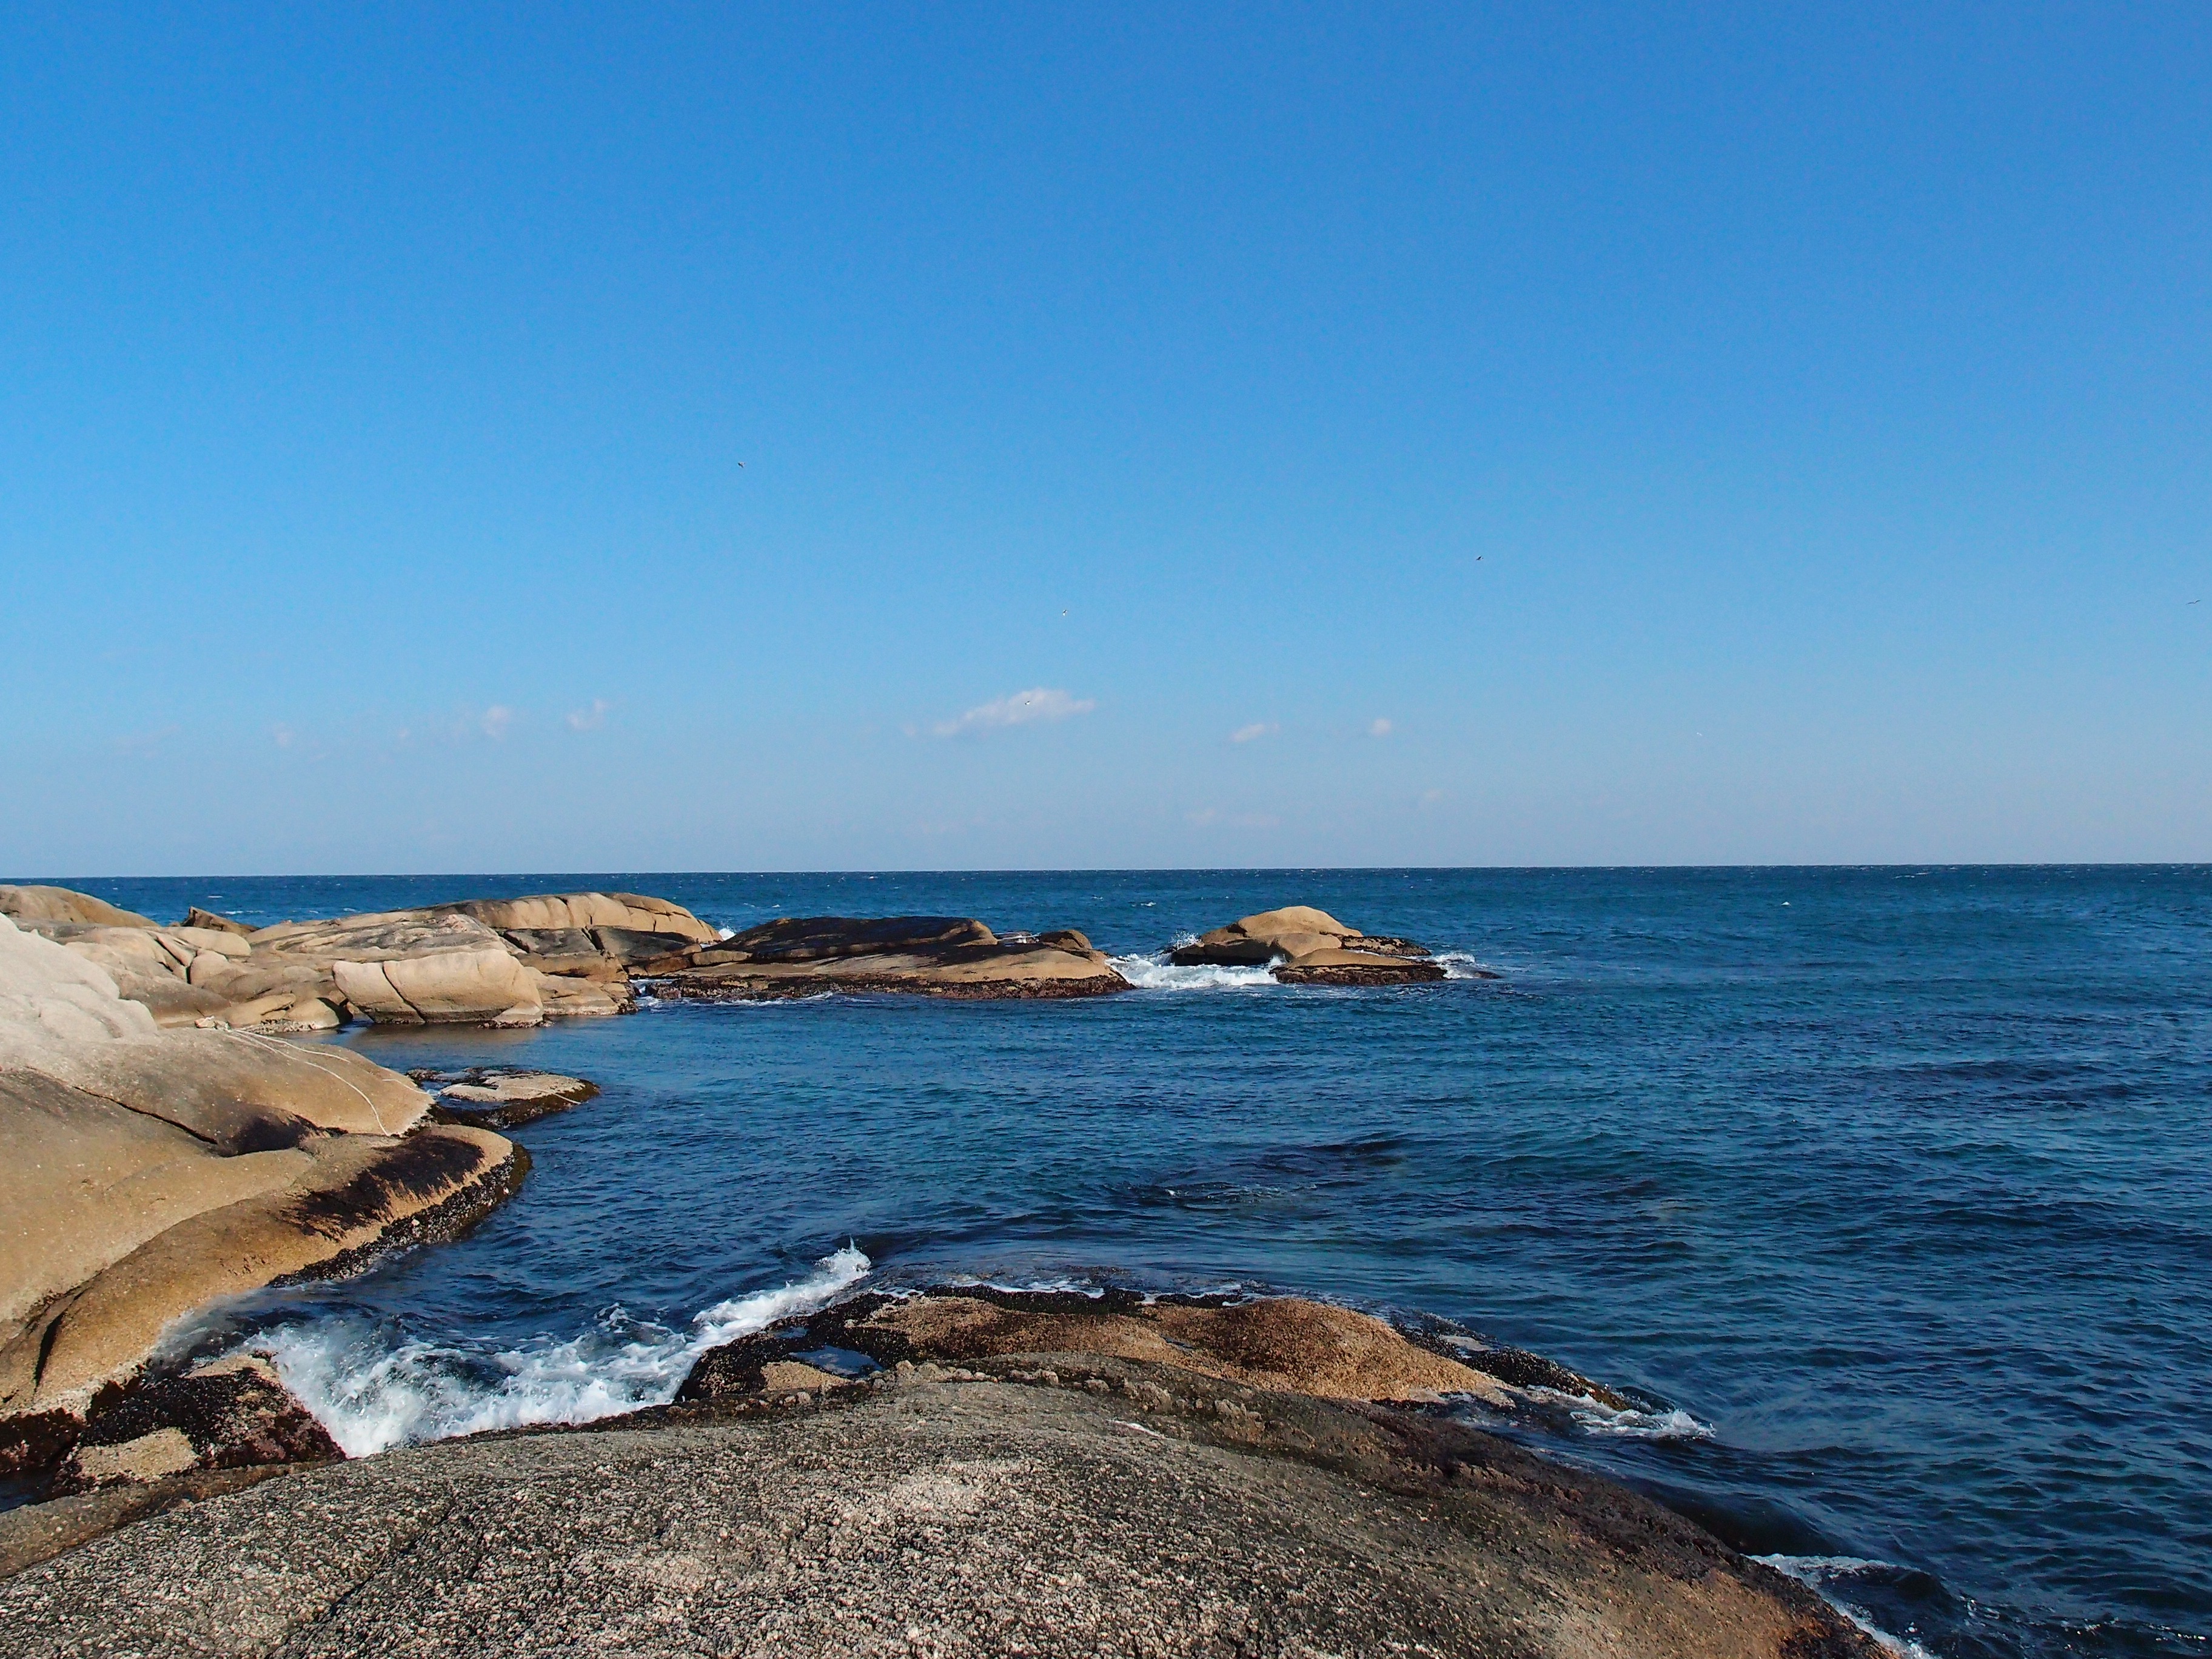
beach, sea, coast, sand, rock, ocean, horizon, sky, shore, wave, vacation, cliff, cove, bay, terrain, body of water, headland, waves, cape, islet, winter sea, sokcho, wind wave